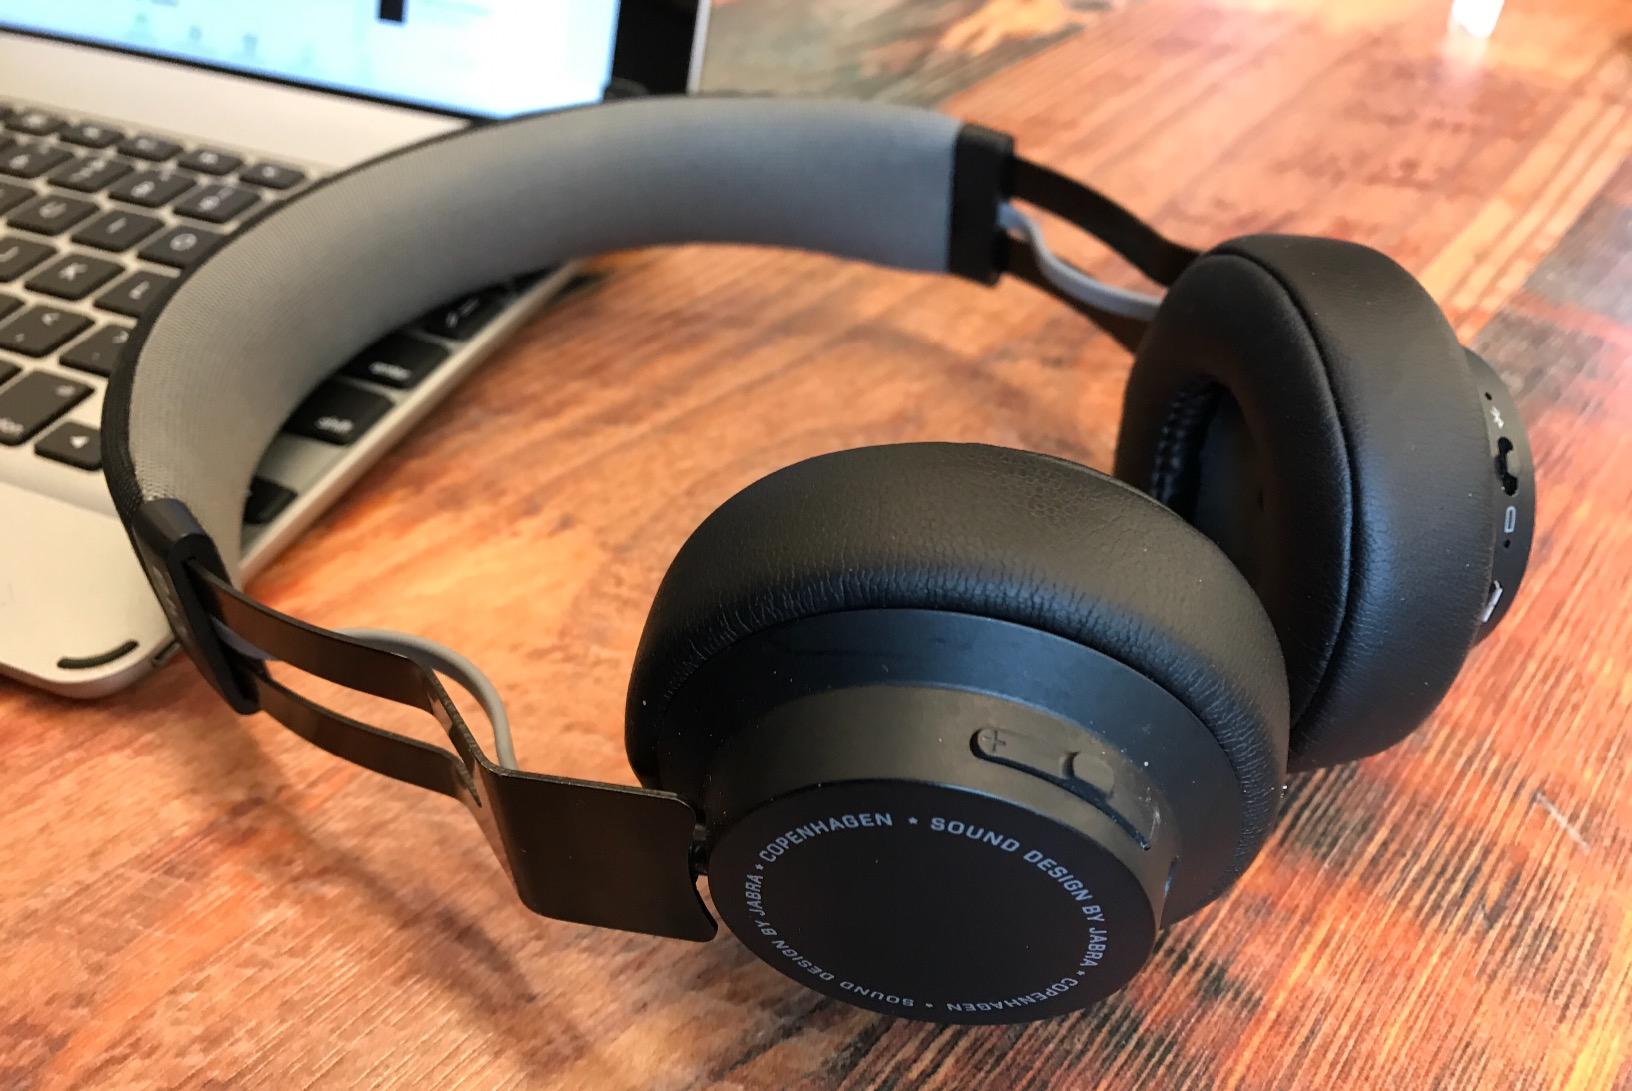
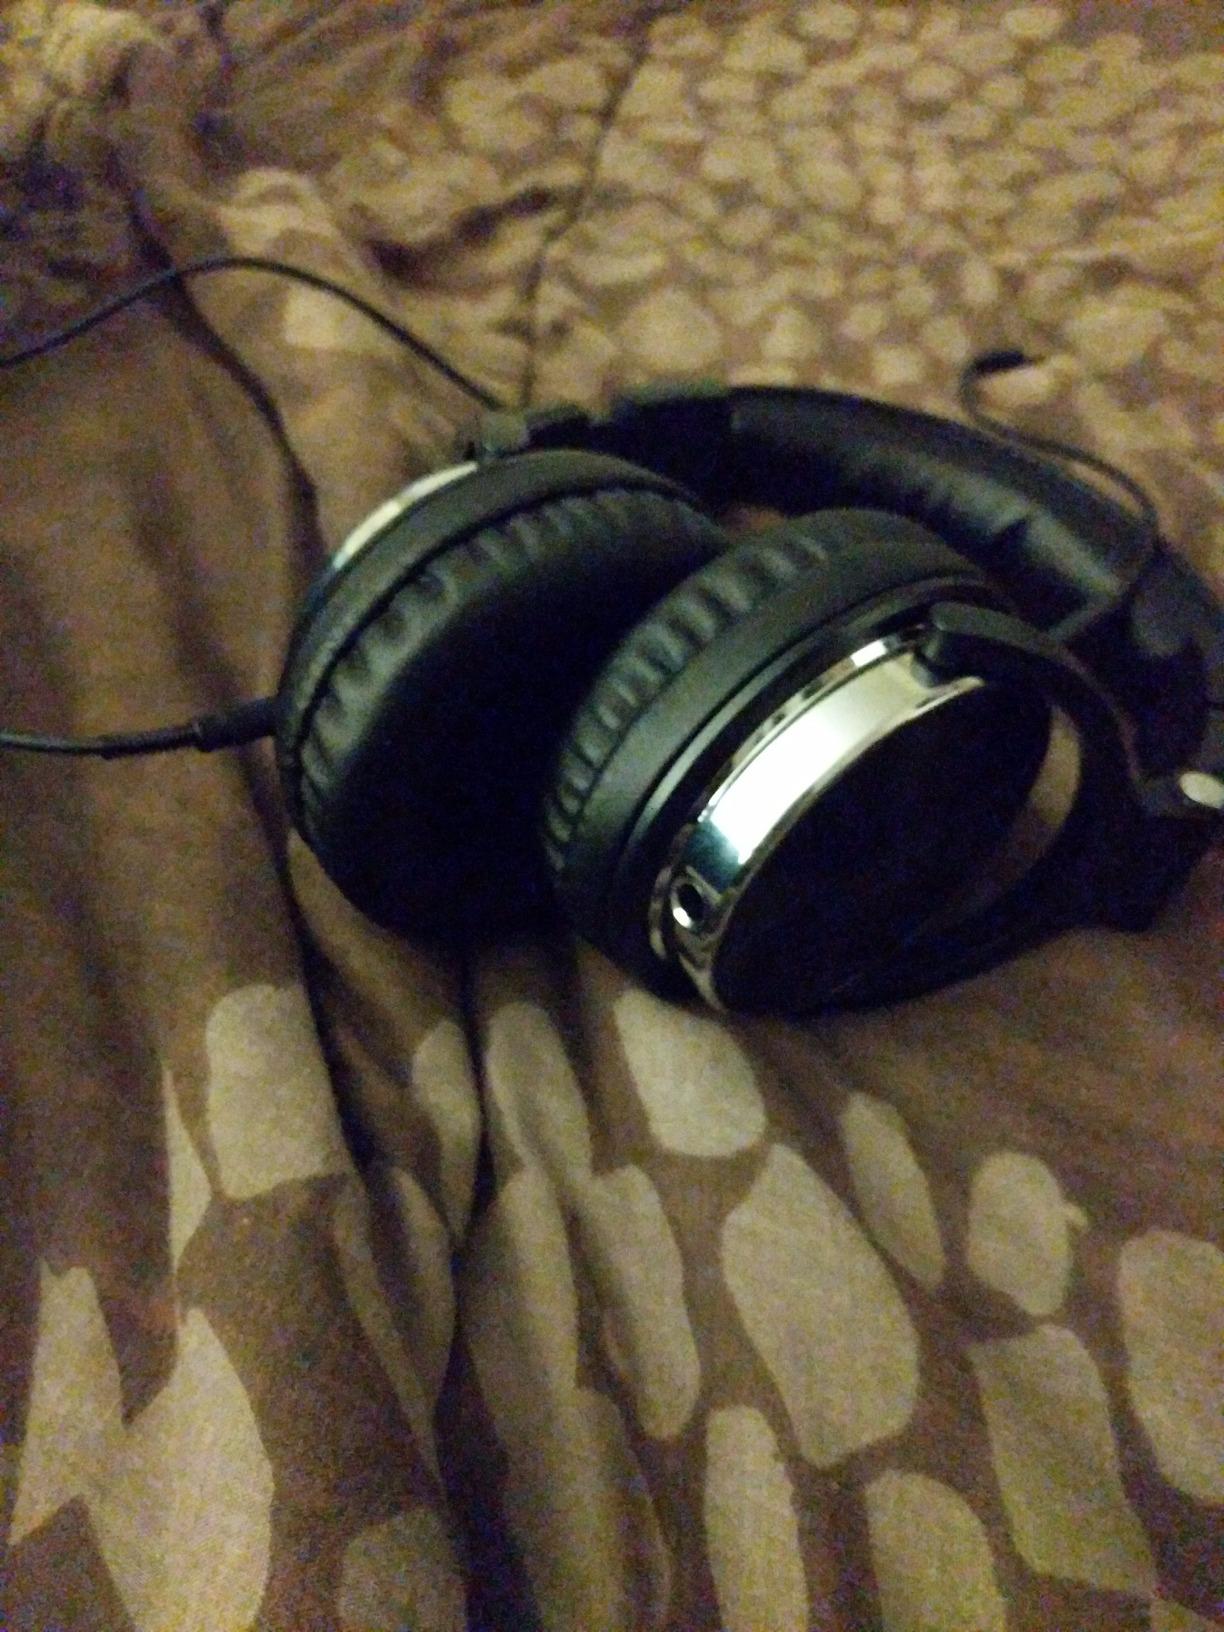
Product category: headphones
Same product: no